Robert Osterloh

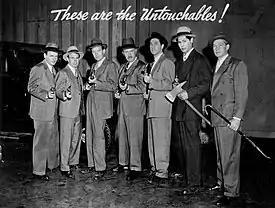
Robert Osterloh (left) in the "Westinghouse Desilu Playhouse" debut of "The Untouchables" (1959)

Osterloh was the son of Dr. Charles T. Osterloh and Emma Geiselhart Osterloh. As a student at Perry High School in Pittsburgh, Pennsylvania, he was president of the student council and the Dramatic Club, and he had the lead in the school's senior play.